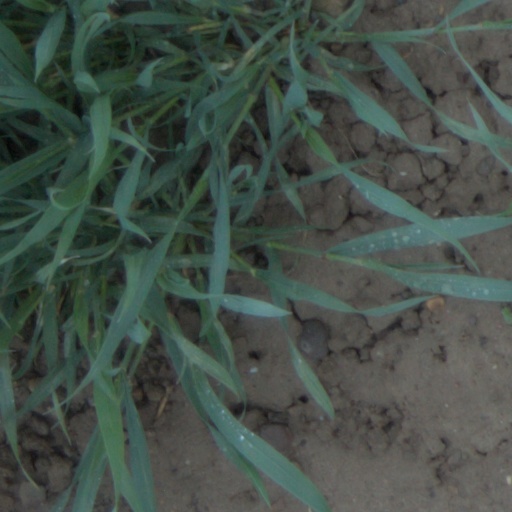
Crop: wheat